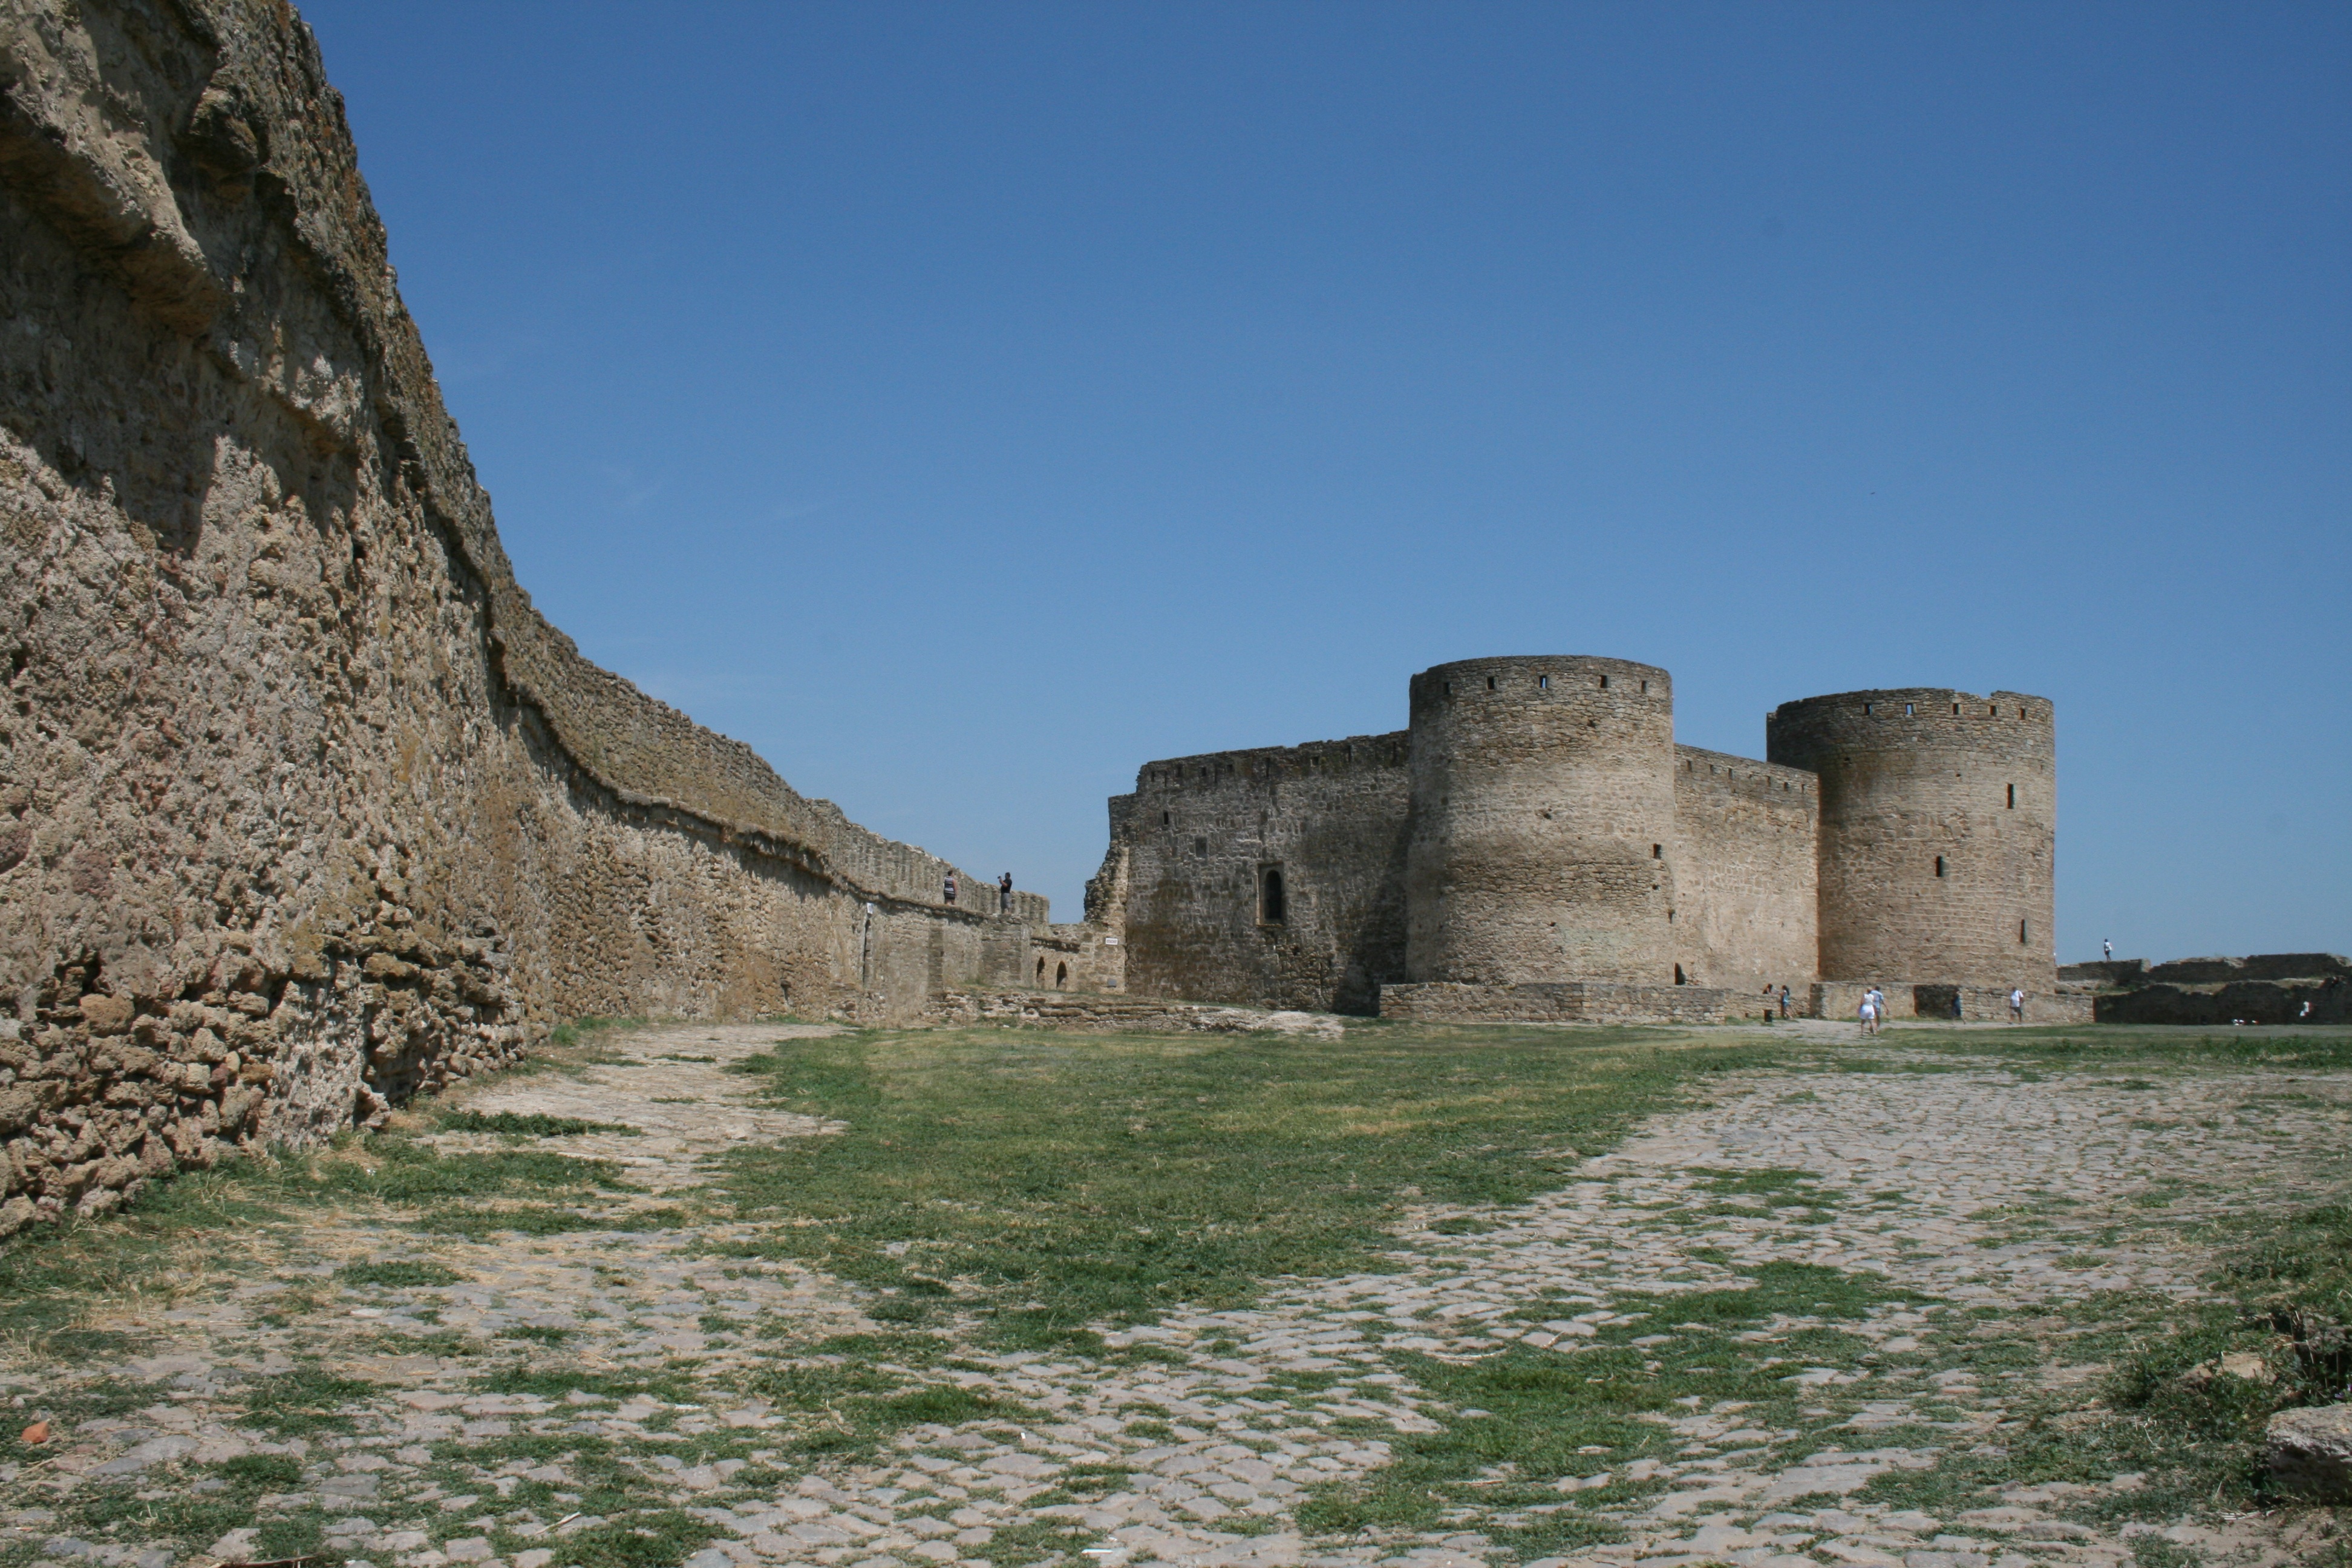
rock, architecture, sky, view, building, wall, summer, tower, castle, landmark, fortification, terrain, blue sky, medieval, fortress, ruins, badlands, monastery, history, day, the fa ade of the, archaeological site, unesco world heritage site, stone masonry, the medieval castle, historic site, ancient history